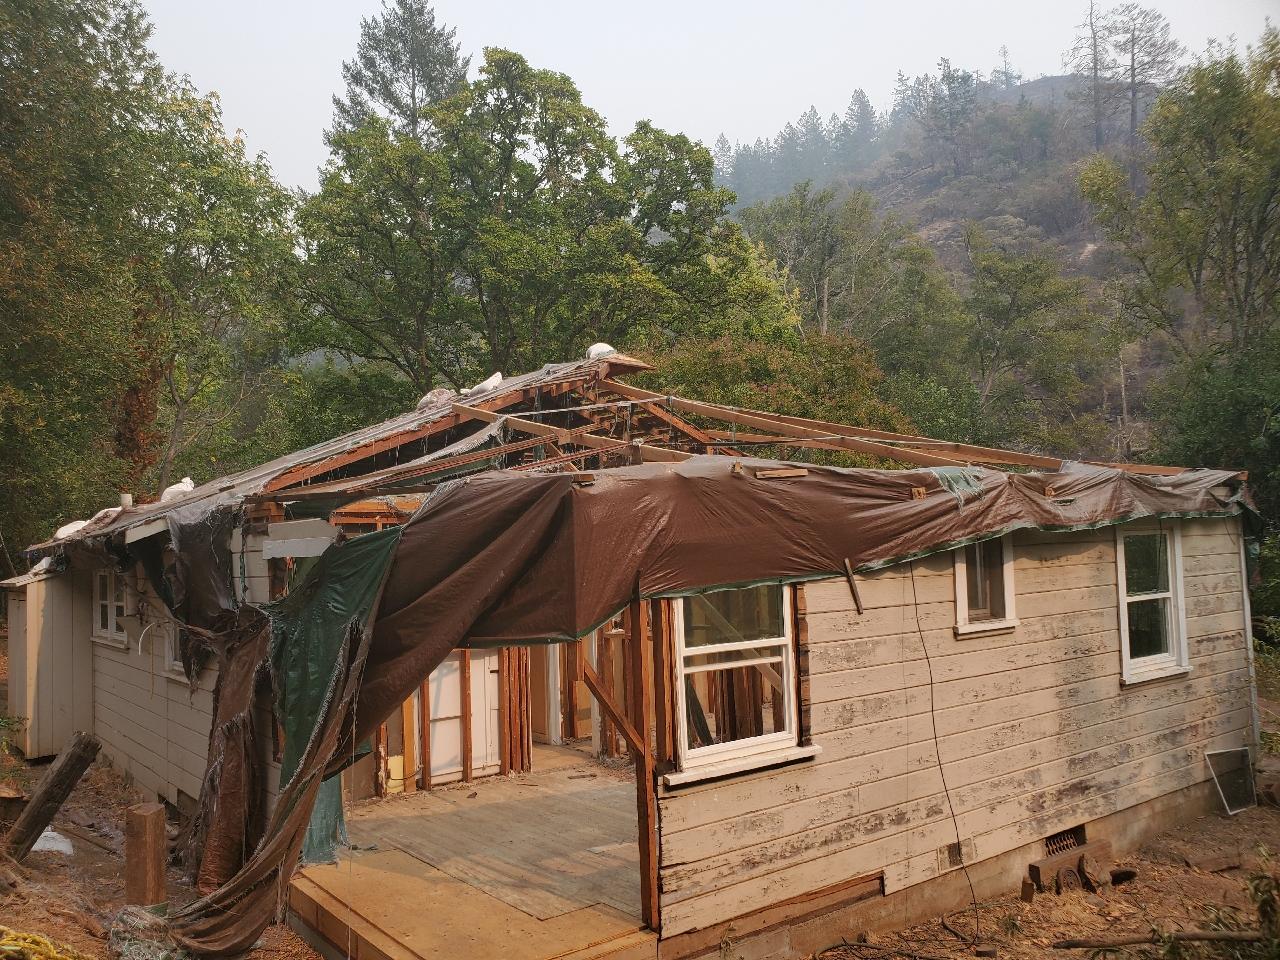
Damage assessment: no_damage